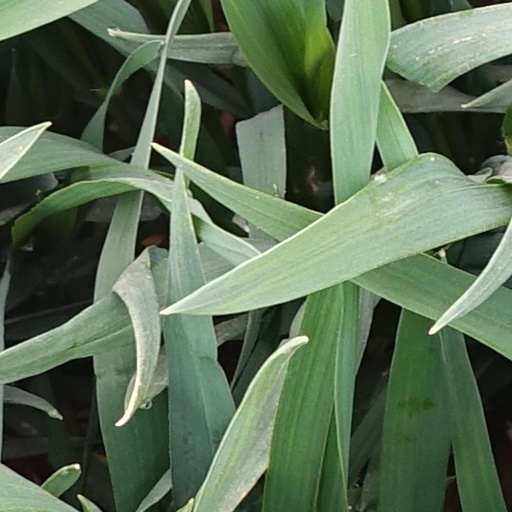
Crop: wheat